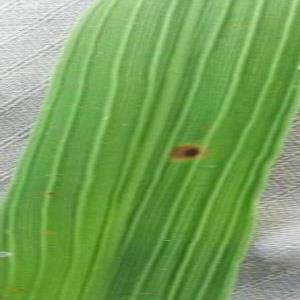
Disease: Brownspot